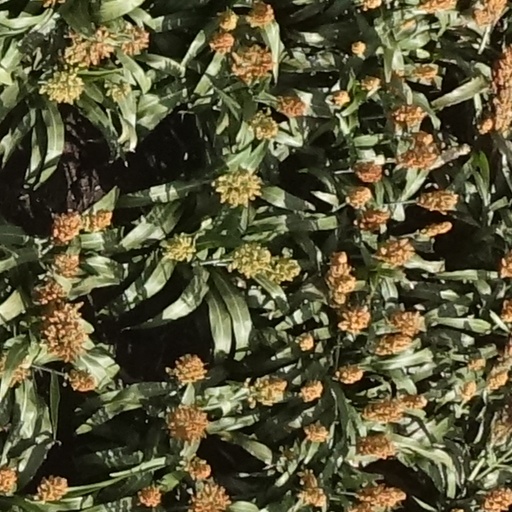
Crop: sorghum